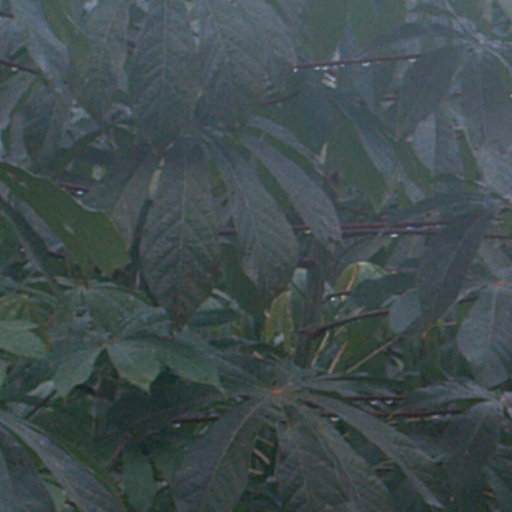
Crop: cassava